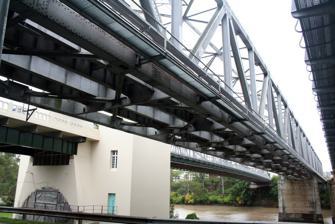
Building: Indooroopilly Railway Bridge
Country: Australia
Year built: 1957
Bridge in Queensland, Australia Indooroopilly Railway Coordinates 27°30′22″S 152°58′26″E / 27.506026°S 152.973981°E / -27.506026; 152.973981 Carries Railway Crosses Brisbane River Locale Brisbane , Queensland , Australia Official name Indooroopilly Railway Bridge Characteristics Design Truss bridge Total length 208.5 metres (684 ft) History Opened 1957 ; 68 years ago ( 1957 ) Location The Indooroopilly Railway Bridge is a railway bridge of steel truss design which crosses the Brisbane River , Queensland , Australia . The Indooroopilly Railway Bridge links Indooroopilly and Chelmer stations, and has two long spans with one central pier. It was built just upstream and parallel to the Albert Bridge as part of the quadruplication of the Ipswich Line between 1955 and 1957. History Albert Bridge the first railway bridge at Indooroopilly. The present bridge is 208.5 metres long with two equal spans. The Coordinator-General's Department designed the bridge and the Electric Power Transmission Pty Coy was the construction contractor. The superstructure was designed as a parallel chord truss bridge , fabricated in Italy by the Societa Anonima Elettrificazione S.P.A. In 2024-2025, the bridge is being refurbished. The work will include cleaning, sandblasting and repainting the bridge structure. Bridge transoms will be replaced. To facilitate future maintenance, a walkway and handrails will be added. See also Bridges over the Brisbane River References